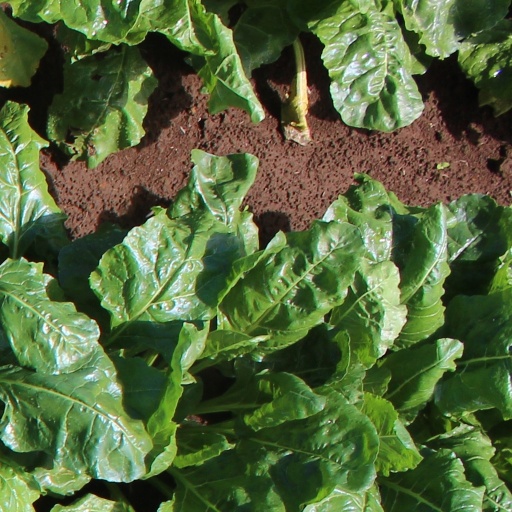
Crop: sugar beet